Beech Street Historic District (Texarkana, Arkansas)

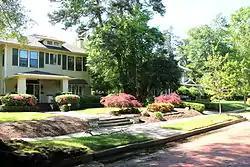

The Beech Street Historic District is a residential historic district northeast of the downtown area of Texarkana, Arkansas. It encompasses an area of homes built primarily in the early decades of the 20th century, on Beech Street between 14th and 24th Streets, with a few houses also included on adjacent Ash Street and County Avenue. The roadway is itself notable as a rare surviving early 20th-century section of a brick-paved road. The area represented a new phase in Texarkana's residential growth, which had previously been focused around the railroad, and quickly became a fashionable area to live. The most predominant architectural style is Craftsman, although revival styles popular in the first half of the 20th century are also well represented.